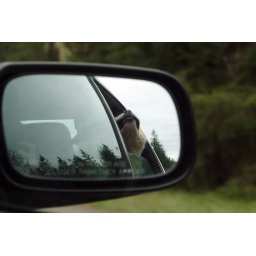
Coming home from a weekend running on the beach in Ocean Shores, WA, as our dog's lips/cheeks flap in the wind!